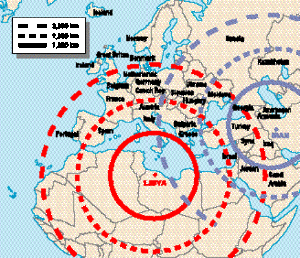
Les relations entre la Corée du Nord et l'Iran sont des relations s'exerçant entre un pays d'Asie de l'Est, la République populaire démocratique de Corée, et un pays du Moyen-Orient, la République islamique d'Iran. Elles sont décrites comme étant positives par les agences officielles des deux pays. La Corée du Nord et l'Iran sont les deux derniers membres de ce que l'on appelle l'« Axe du Mal », pays présentés par l'Administration Bush comme souhaitant se procurer des armes de destruction massive et soutenant le terrorisme.